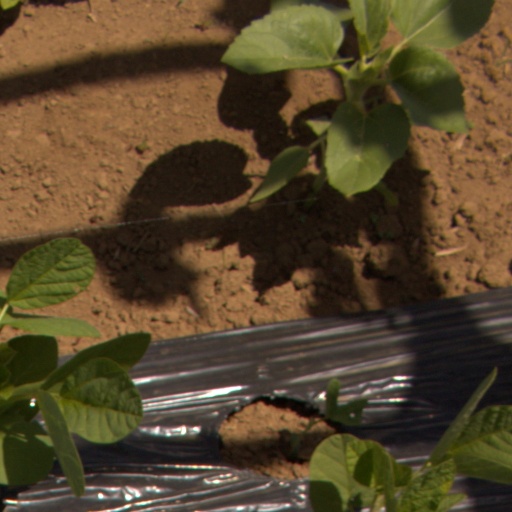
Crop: Jerusalem artichoke